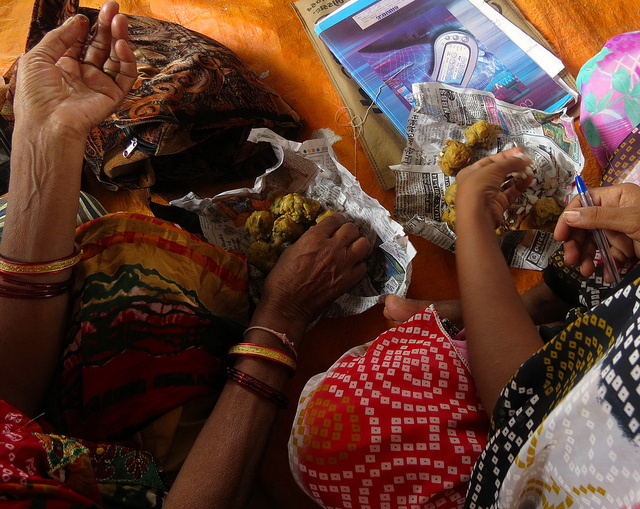
user: Given an image and a question. Answer the question in a short answer. Question: What is the material the bracelet worn by the arm in the middle? Short Answer:
assistant: gold